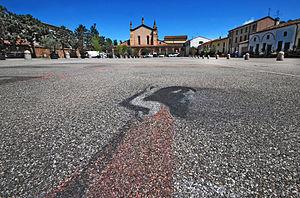
L'association I Borghi più belli d'Italia est née en mars 2001 sous l'impulsion de Conseil du tourisme de l'ANCI.